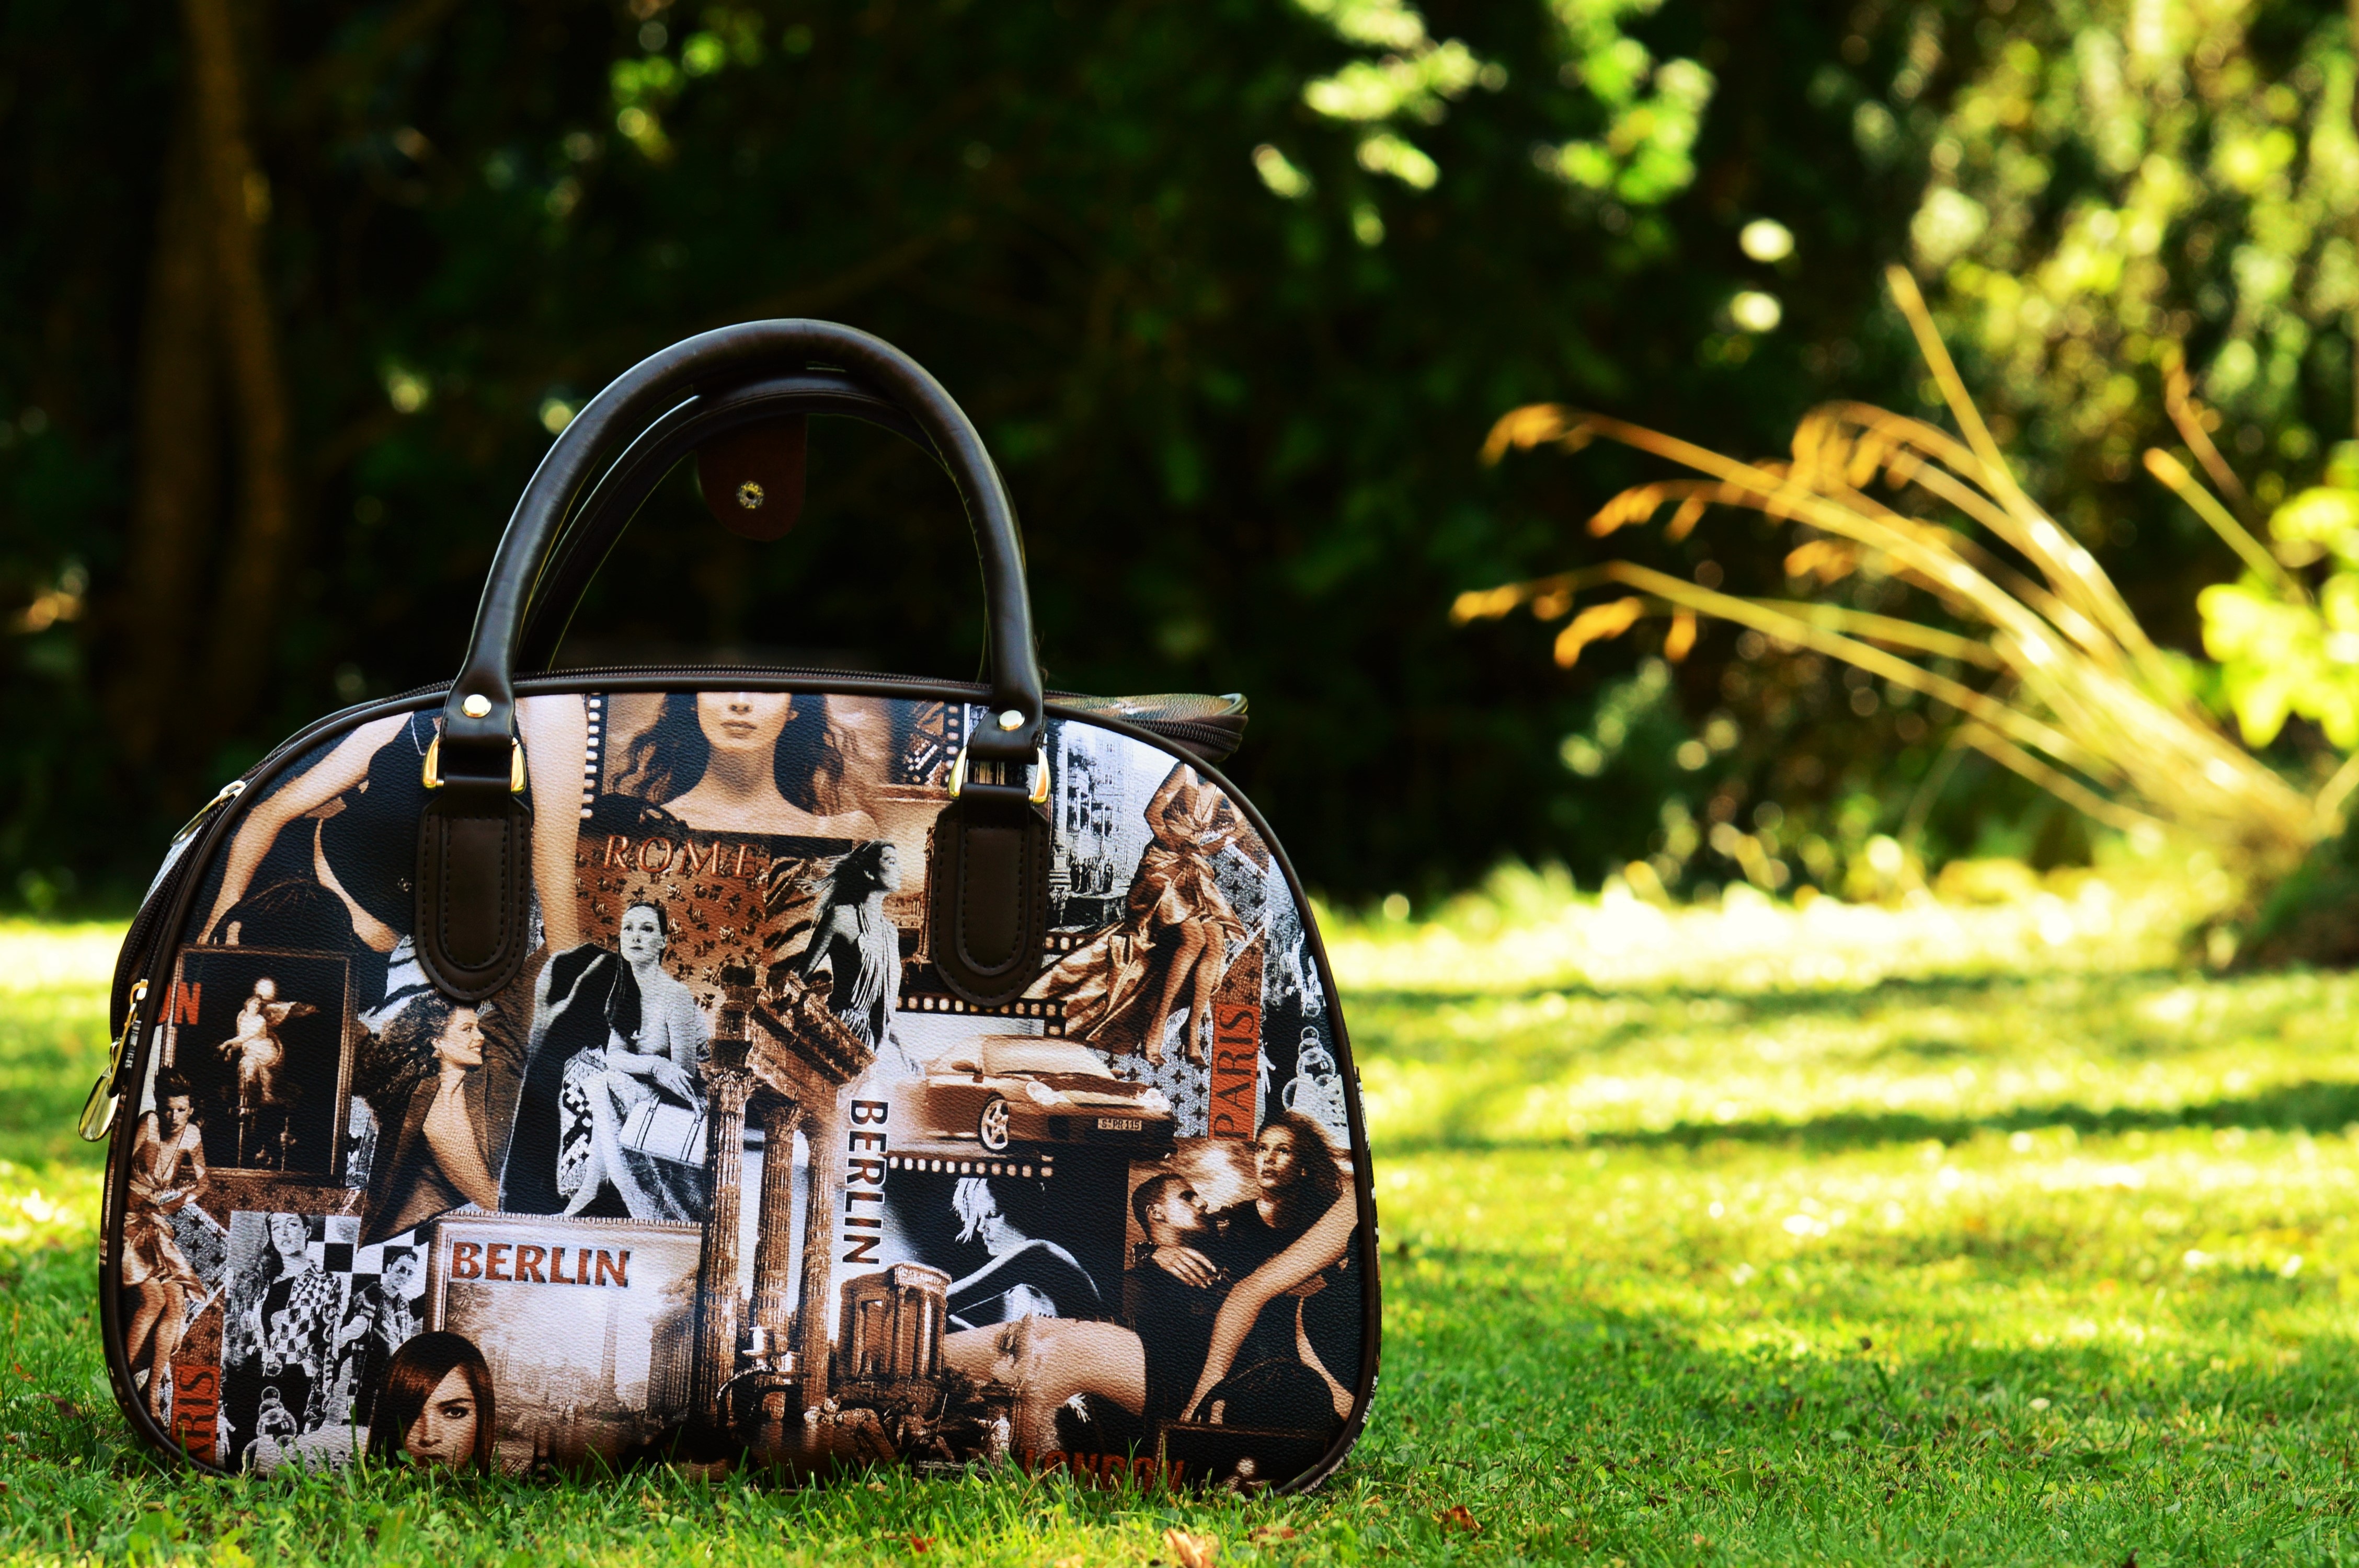
grass, lawn, flower, travel, green, autumn, holiday, bag, picnic, holidays, nostalgic, cities, go away, holdall